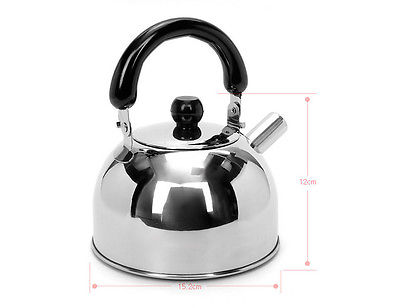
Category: kettle